Pagadian

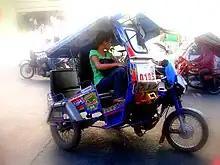
The Pagadian Inclined Tricycle

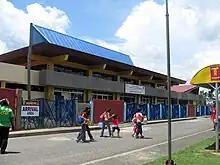
Pagadian Airport Terminal facade, 2012

Pagadian posted an average annual regular income of P662,511,106.21 from fiscal year 2009 to 2016, thus classifying it as a 1st class component city in the Philippines. As of 2023, it is the 7th wealthiest city in Mindanao with a total asset of P5.568 Billion.